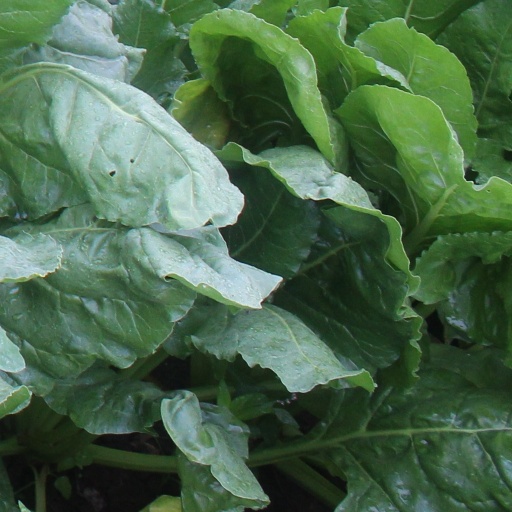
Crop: sugar beet